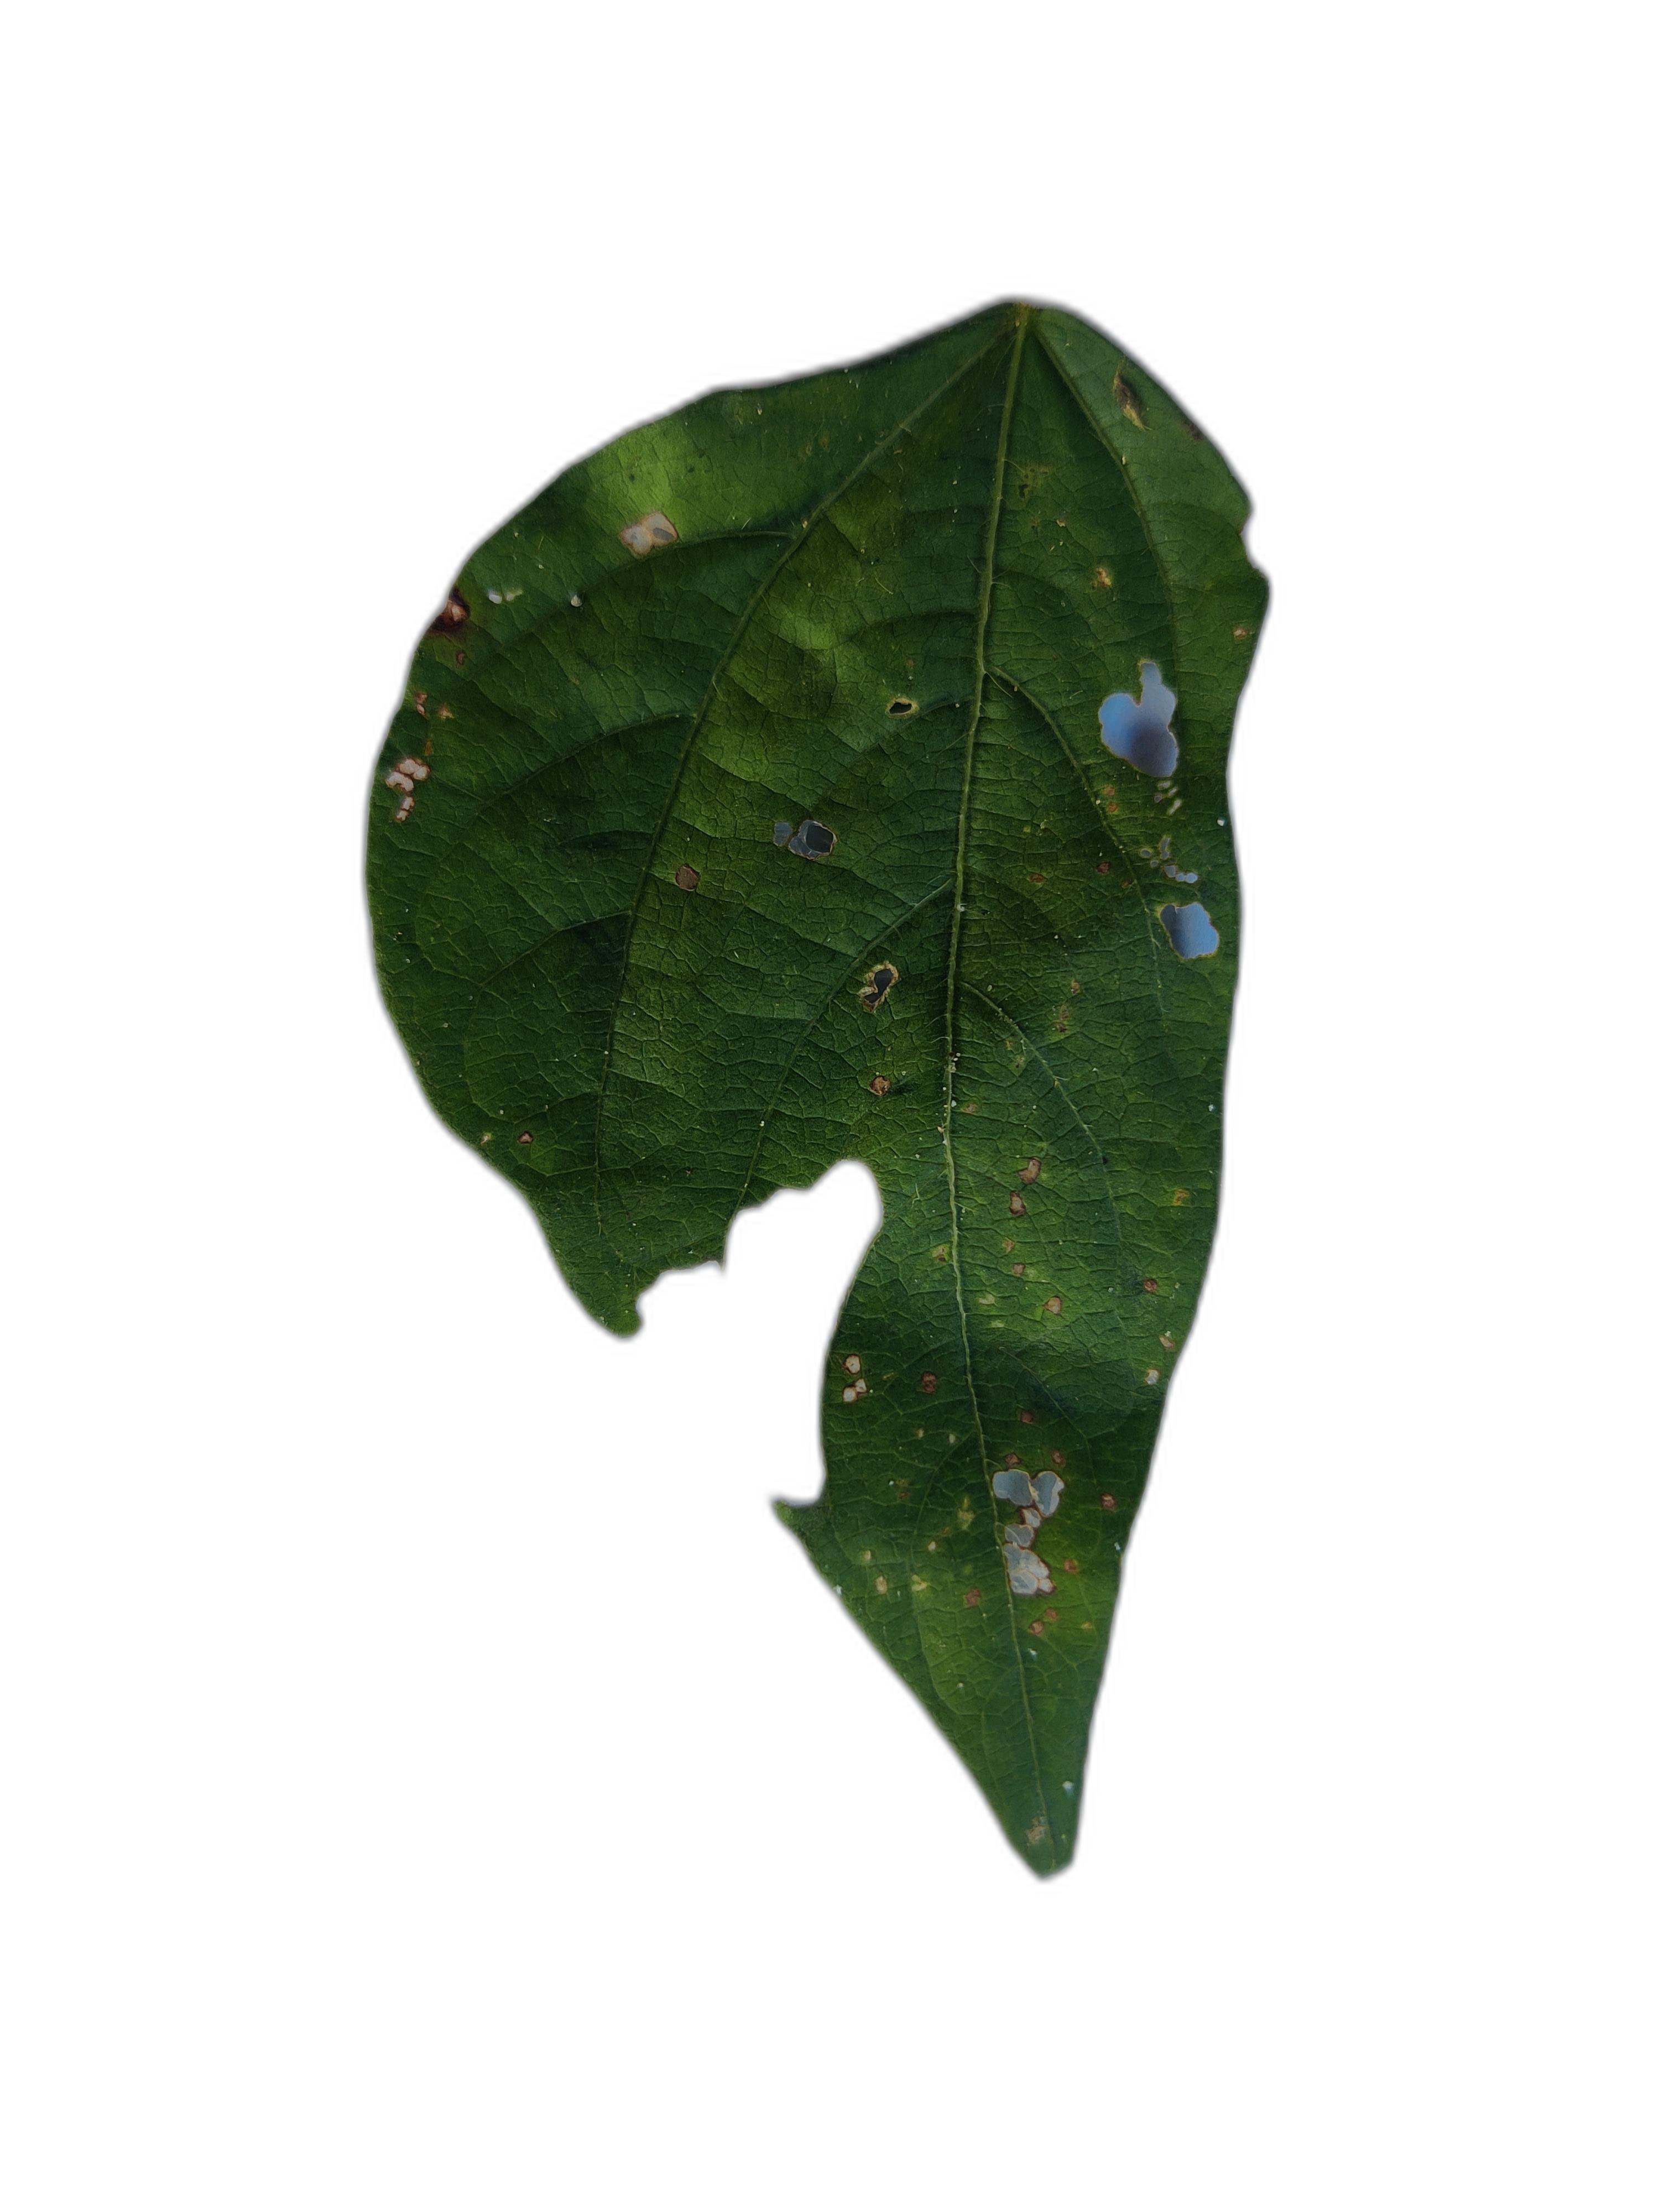
Label: Cercospora leaf spot